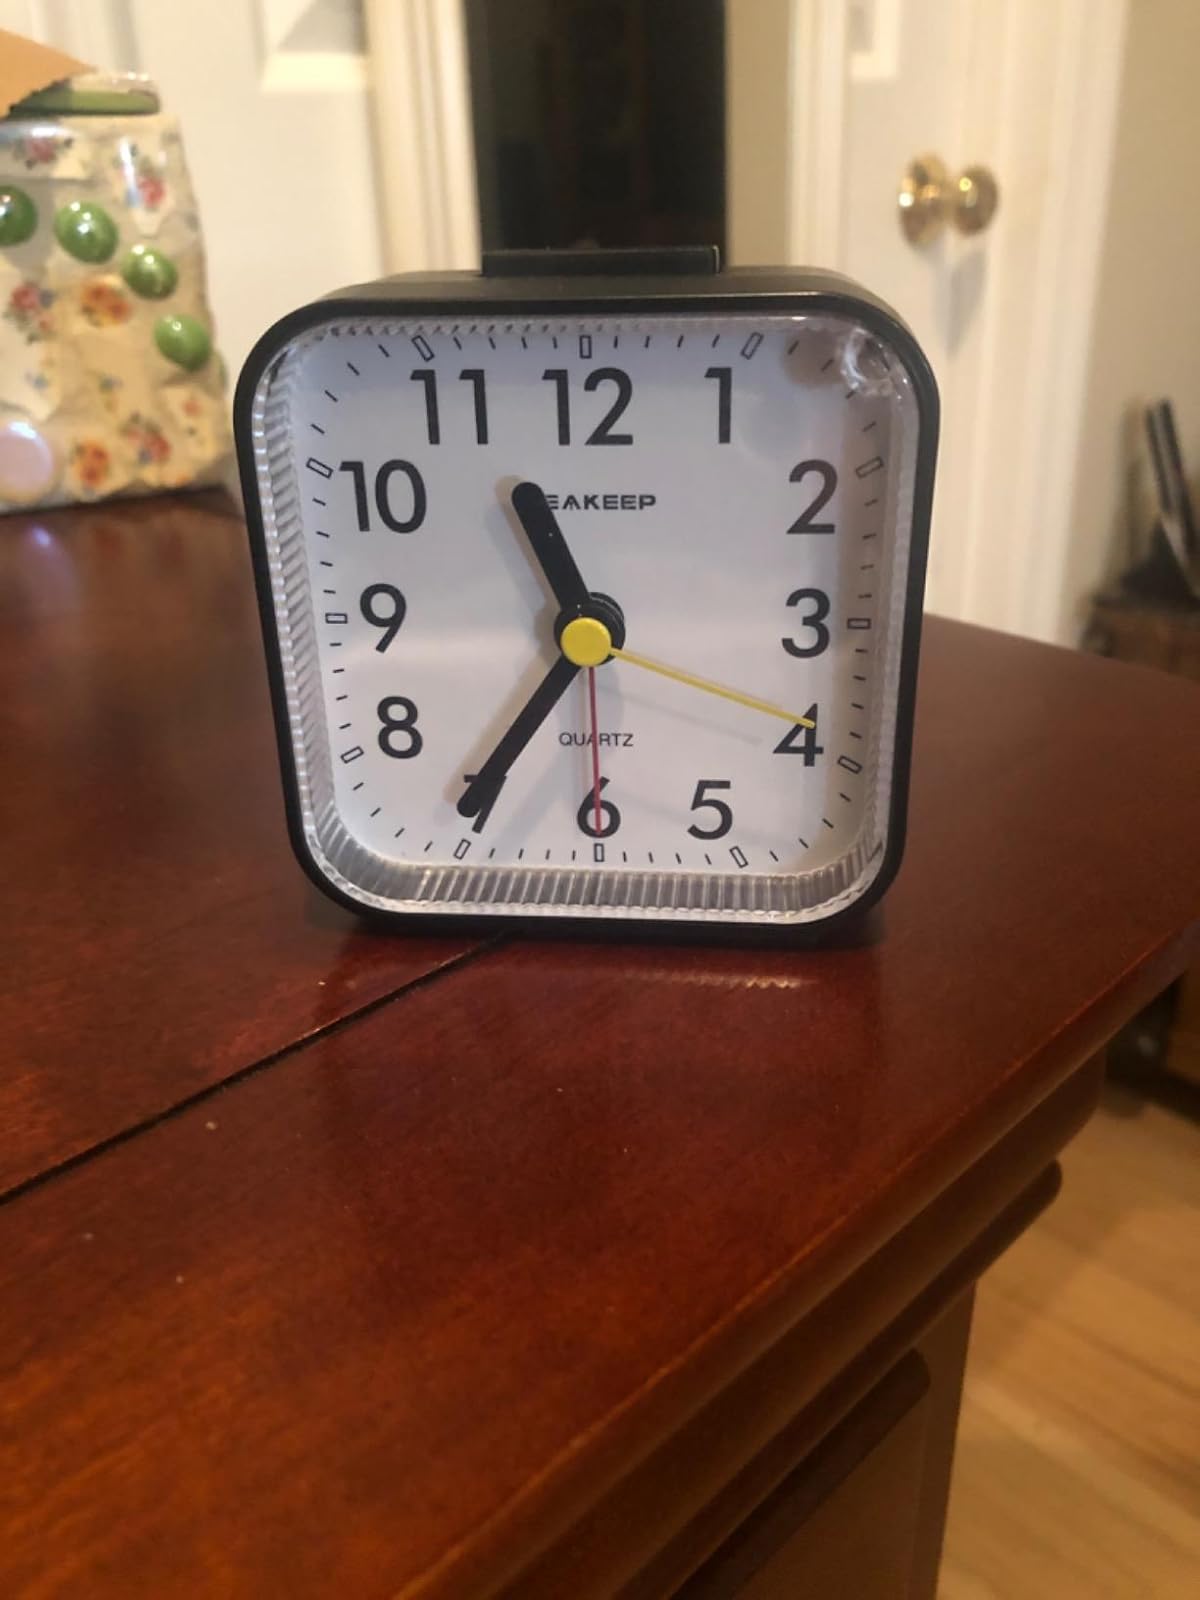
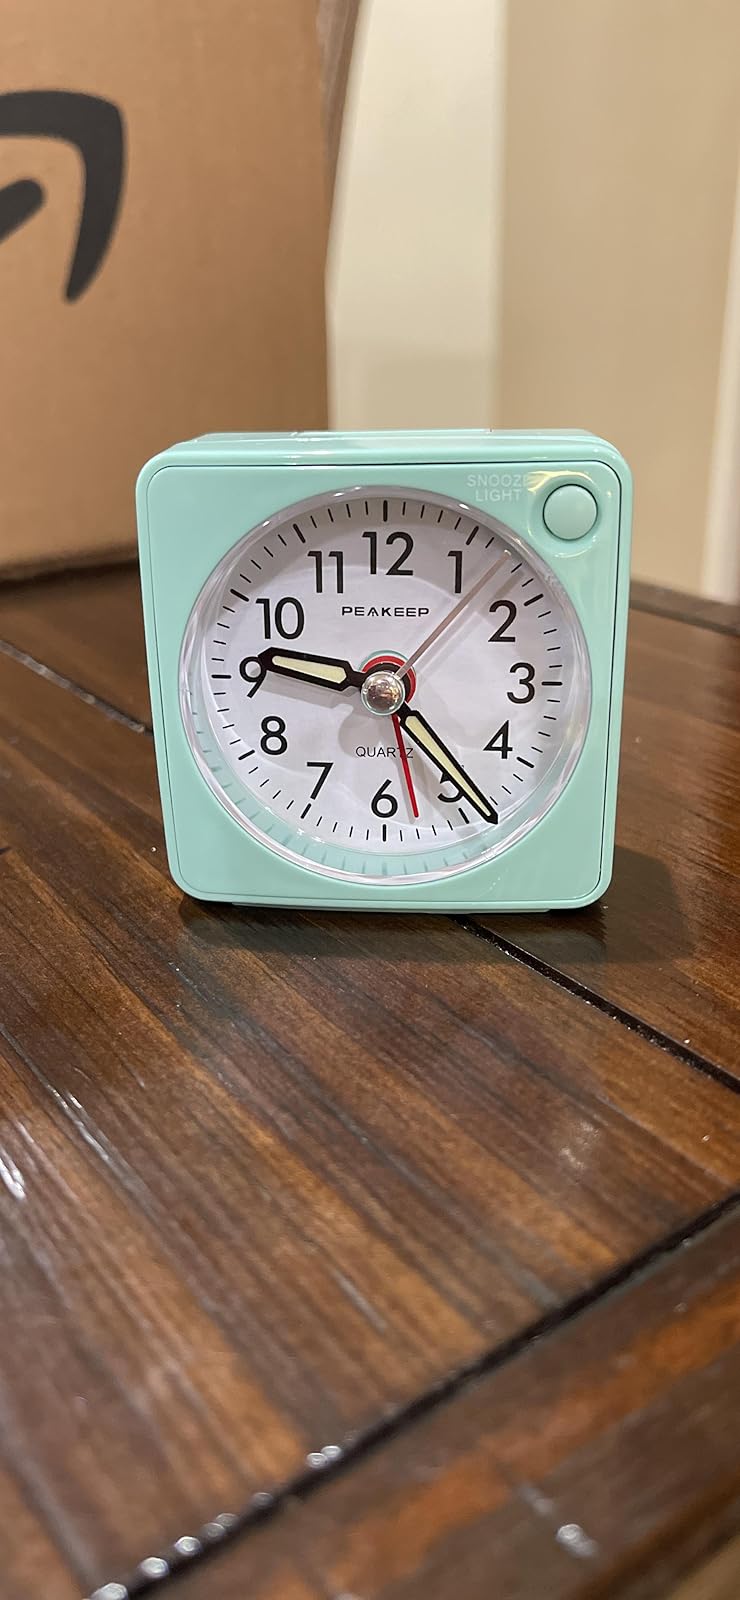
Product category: clock
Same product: no